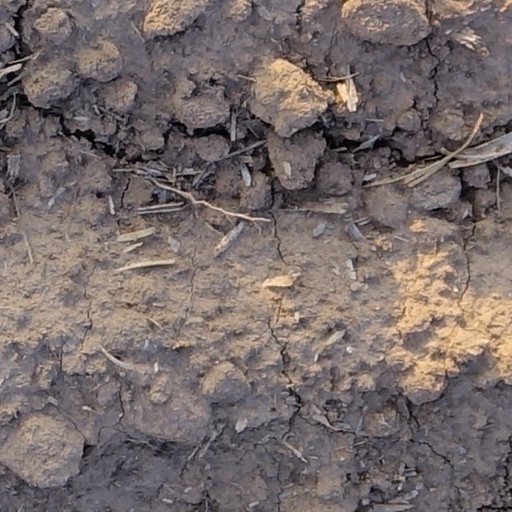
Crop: wheat